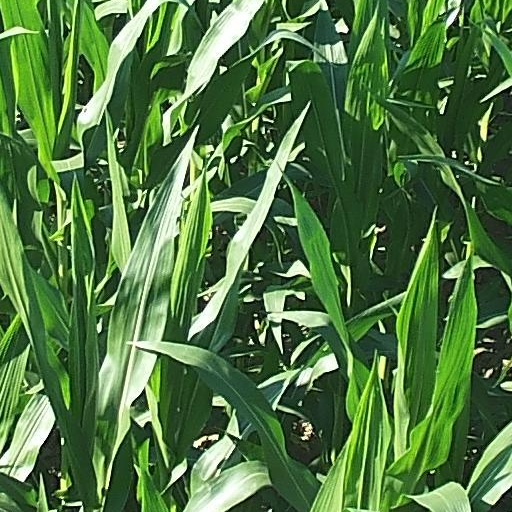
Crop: maize; corn